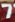
Number: 7